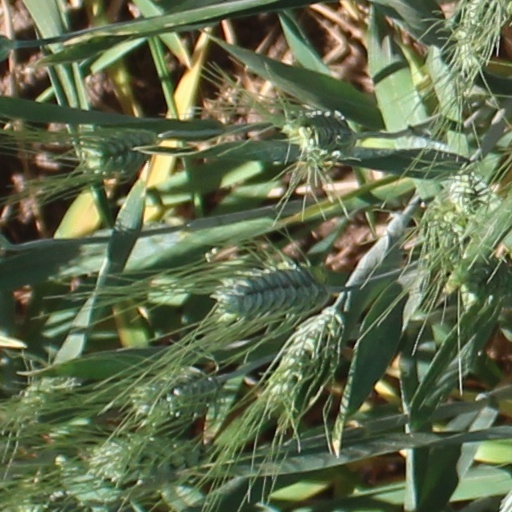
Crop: wheat